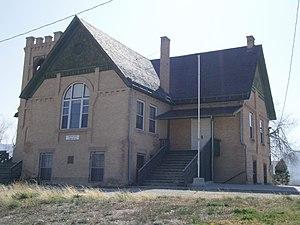
Ferron est une ville américaine située dans le comté d'Emery, dans l’État d’Utah. Elle comptait 1 626 habitants lors du recensement de 2010.